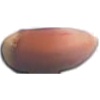
Label: Hazelnut 1